VideoBrain Family Computer

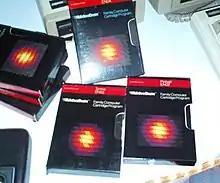
Boxes of Tennis and Pinball cartridges for VideoBrain Family Computer

The VideoBrain Family Computer was built around the F8 processor from Fairchild Semiconductor, and featured 1KB of RAM and a 4KB ROM. It was able to output 384 x 336 graphics and 128 x 56 semigraphic characters in 16 colors, (based on UV-201 and UV-202 proprietary chips) and sound to a connected television set through an RF connector. By far its most striking feature was the 36-key keyboard - though the keyboard of the VideoBrain was poorly designed and difficult to use, keyboards were not available on any of the more common video game consoles of the time. Some popular kit-based computers also typically lacked a keyboard, opting for toggle switches instead. The system also features four joystick ports, a cartridge connector, and an expansion port.